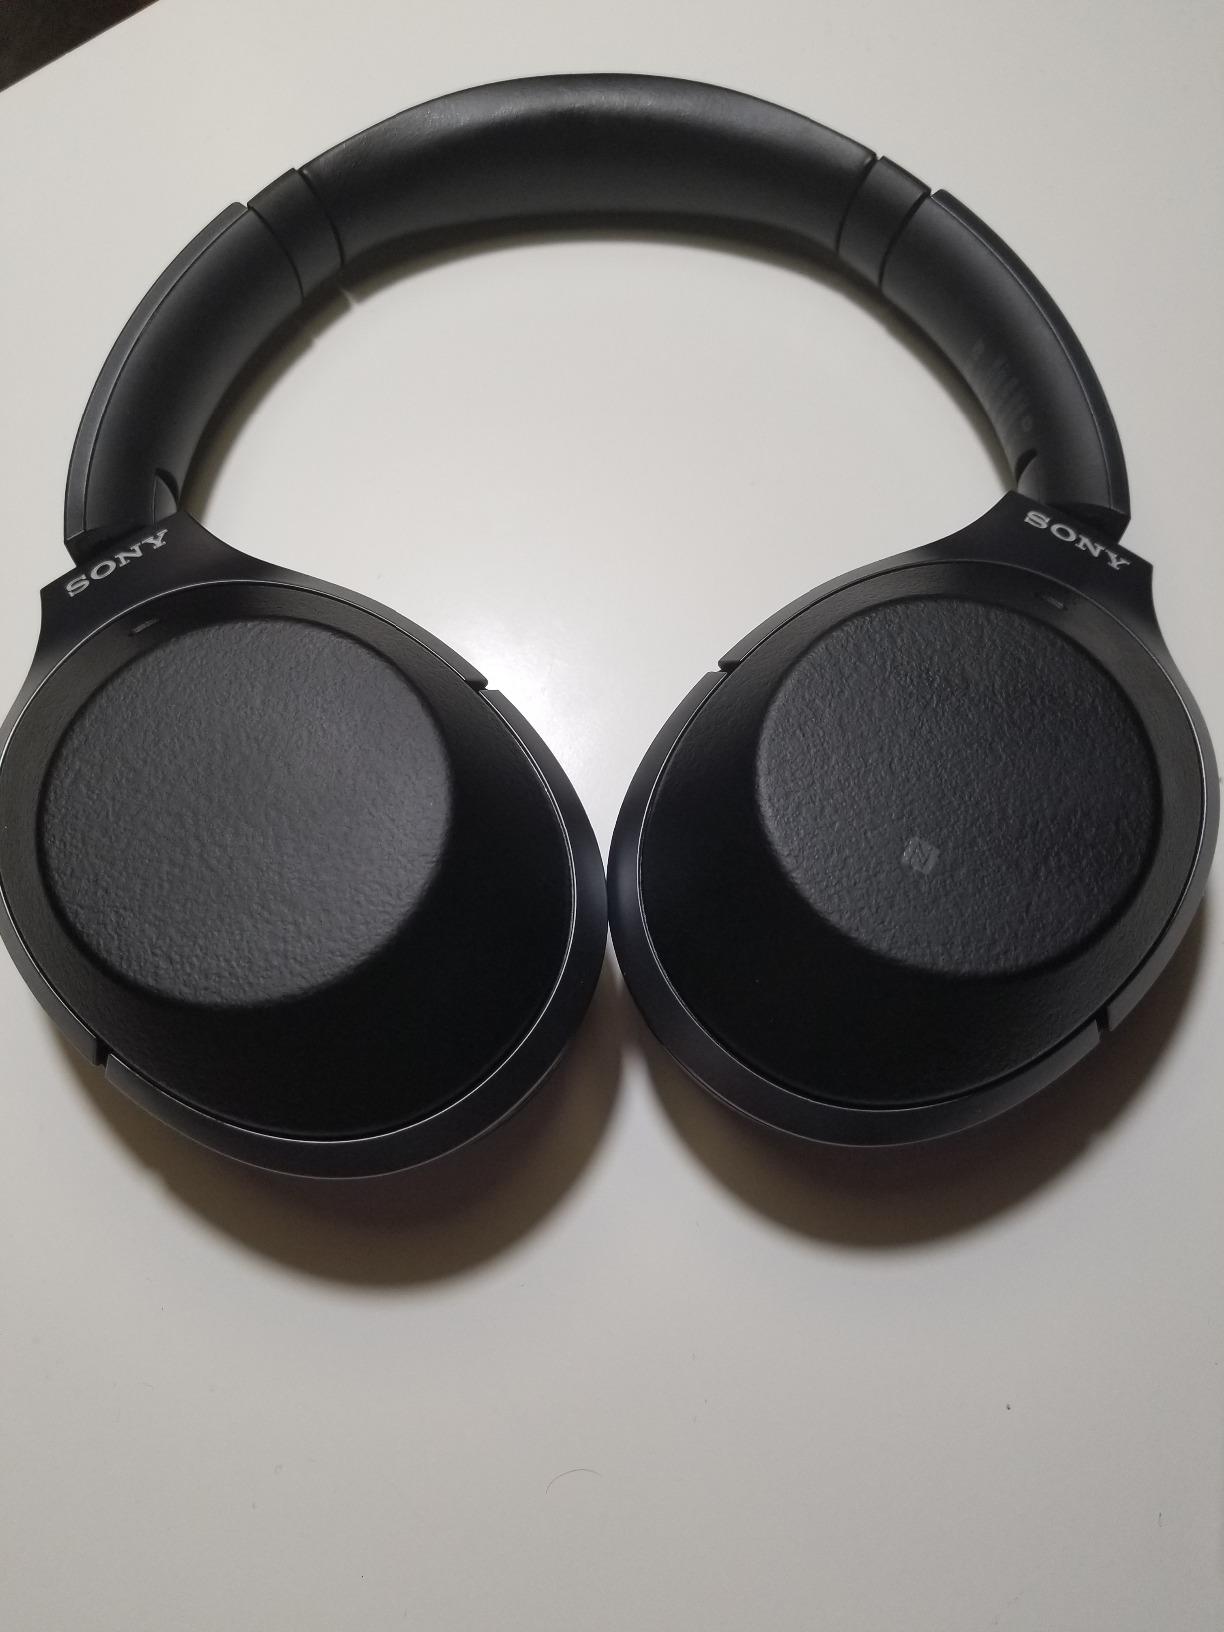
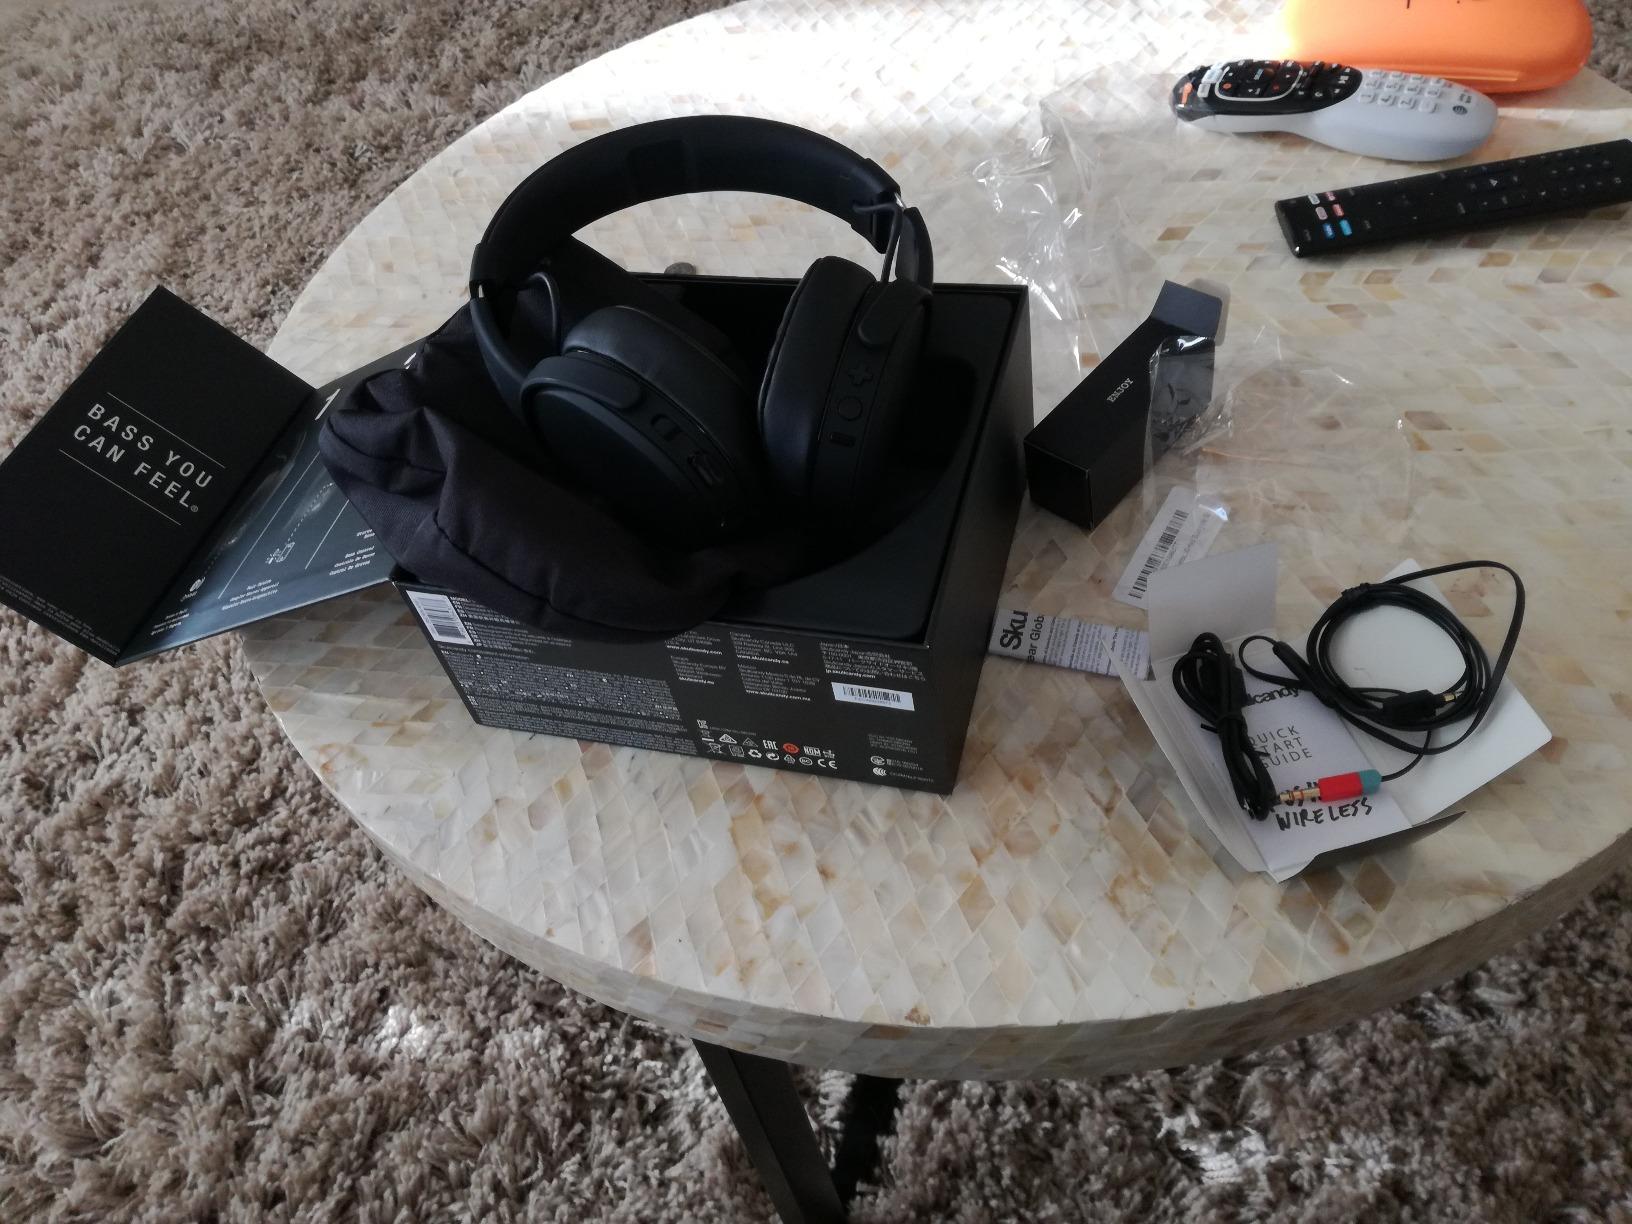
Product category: headphones
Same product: no